Itagaki Taisuke

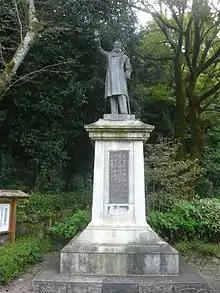
The monument in Gifu commemorating the site of the 1882 assassination attempt on Itagaki.

The growing radicalism of the democratic movement and the government's repressive measures created a highly charged political atmosphere. On 6 April 1882, while giving a speech in Gifu, Itagaki was attacked and stabbed by a would-be assassin. He survived the attack, and the incident was widely reported to have prompted his famous declaration: "Itagaki may die, but liberty will not!" (板垣死すとも自由は死せず, "Itagaki shisutomo, jiyū wa shisezu"). The event elevated his status as a heroic leader of the democratic cause.